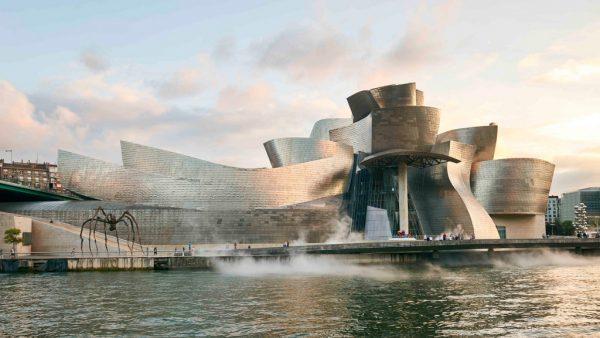
có một toà nhà lớn ở bên cạnh một con sông